G.U.Y.

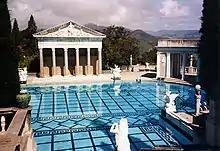
Hearst Castle, where the music video was filmed

The music video, officially titled "G.U.Y. – An "Artpop" Film", was directed by Gaga herself. In February 2014, it was announced that Gaga had been allowed to shoot for a musical project at Hearst Castle, located near San Simeon, California. The shooting took place from February 11–13, at locations including the 84,000 square feet area of the Castle's main terrace, the Neptune Pool and the indoor Roman Pool. The cast from Bravo channel's reality show "The Real Housewives of Beverly Hills" (RHOBH) was also seen around the shoot. The news attracted media attention as it was the first time since 1960 that a video project was shot there, the last being for Stanley Kubrick's epic film "Spartacus"; the Deed of gift mandate by the Hearst Corporation prohibited any commercial filming at the location.